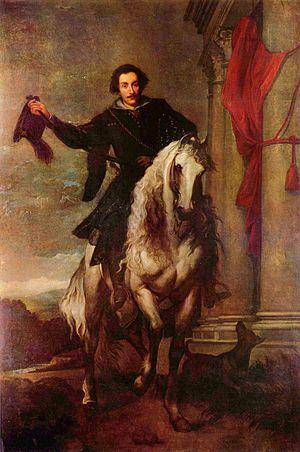
Le marquisat de Groppoli, entre la Toscane et la Ligurie, demeura de 1606 à 1774, la propriété directe de la famille Brignole, illustre famille patricienne de Gênes.
Le Palazzo Rosso ou Rodolfo e Francesco Maria Brignole est un édifice historique situé au numéro 18 via Garibaldi dans le centre historique de Gênes.
Brignole est le nom d'une illustre famille patricienne de Gênes connue dès 1218 à Rapallo. Patriciens de la sérénissime république de Gênes, les Brignole portaient les titres de marquis Brignole-Sale et de Groppoli pour la branche aînée et celui de marquis Brignole pour les autres lignées patriciennes